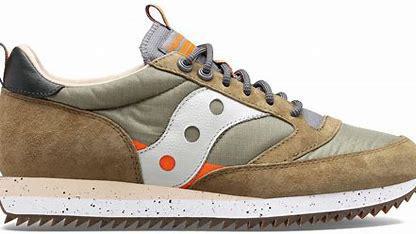
Brand: Saucony
Model: Jazz 81